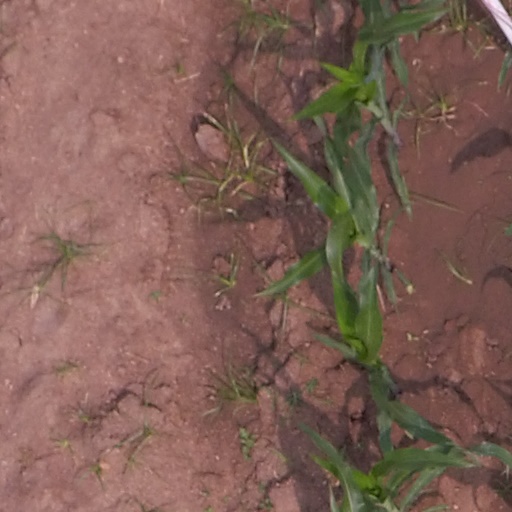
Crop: maize; corn